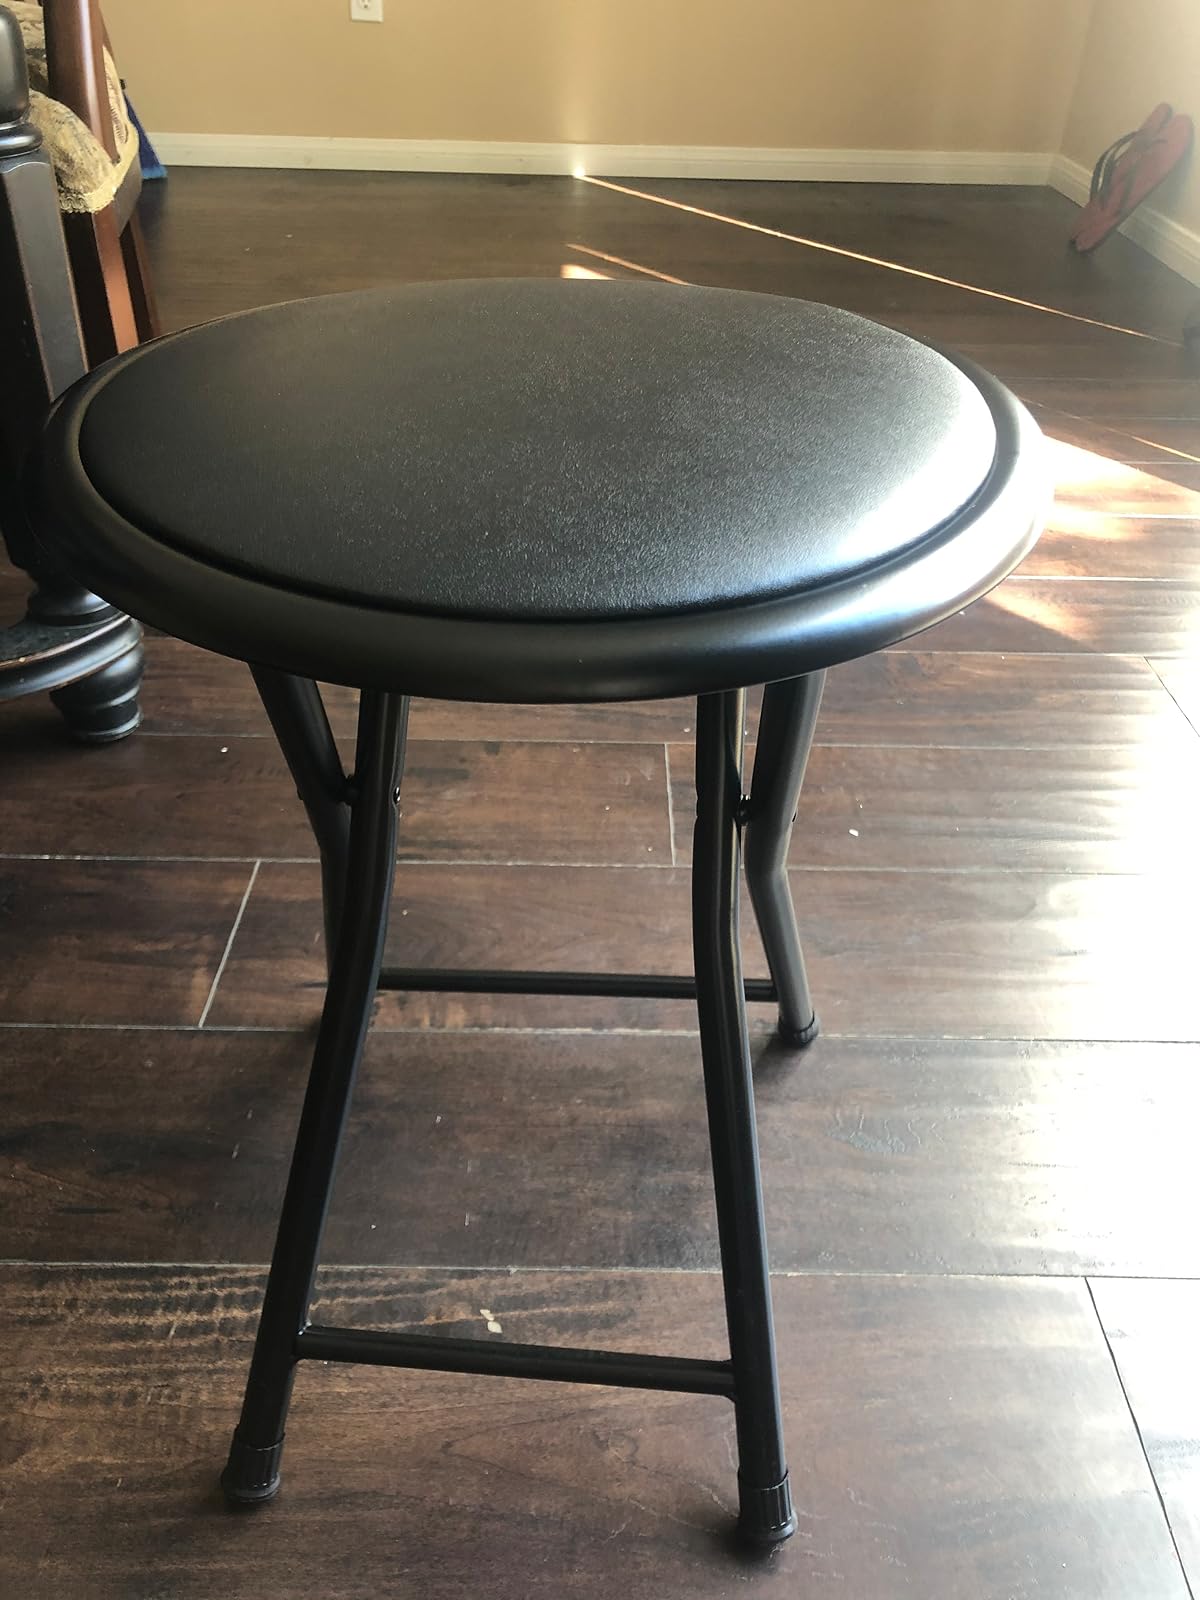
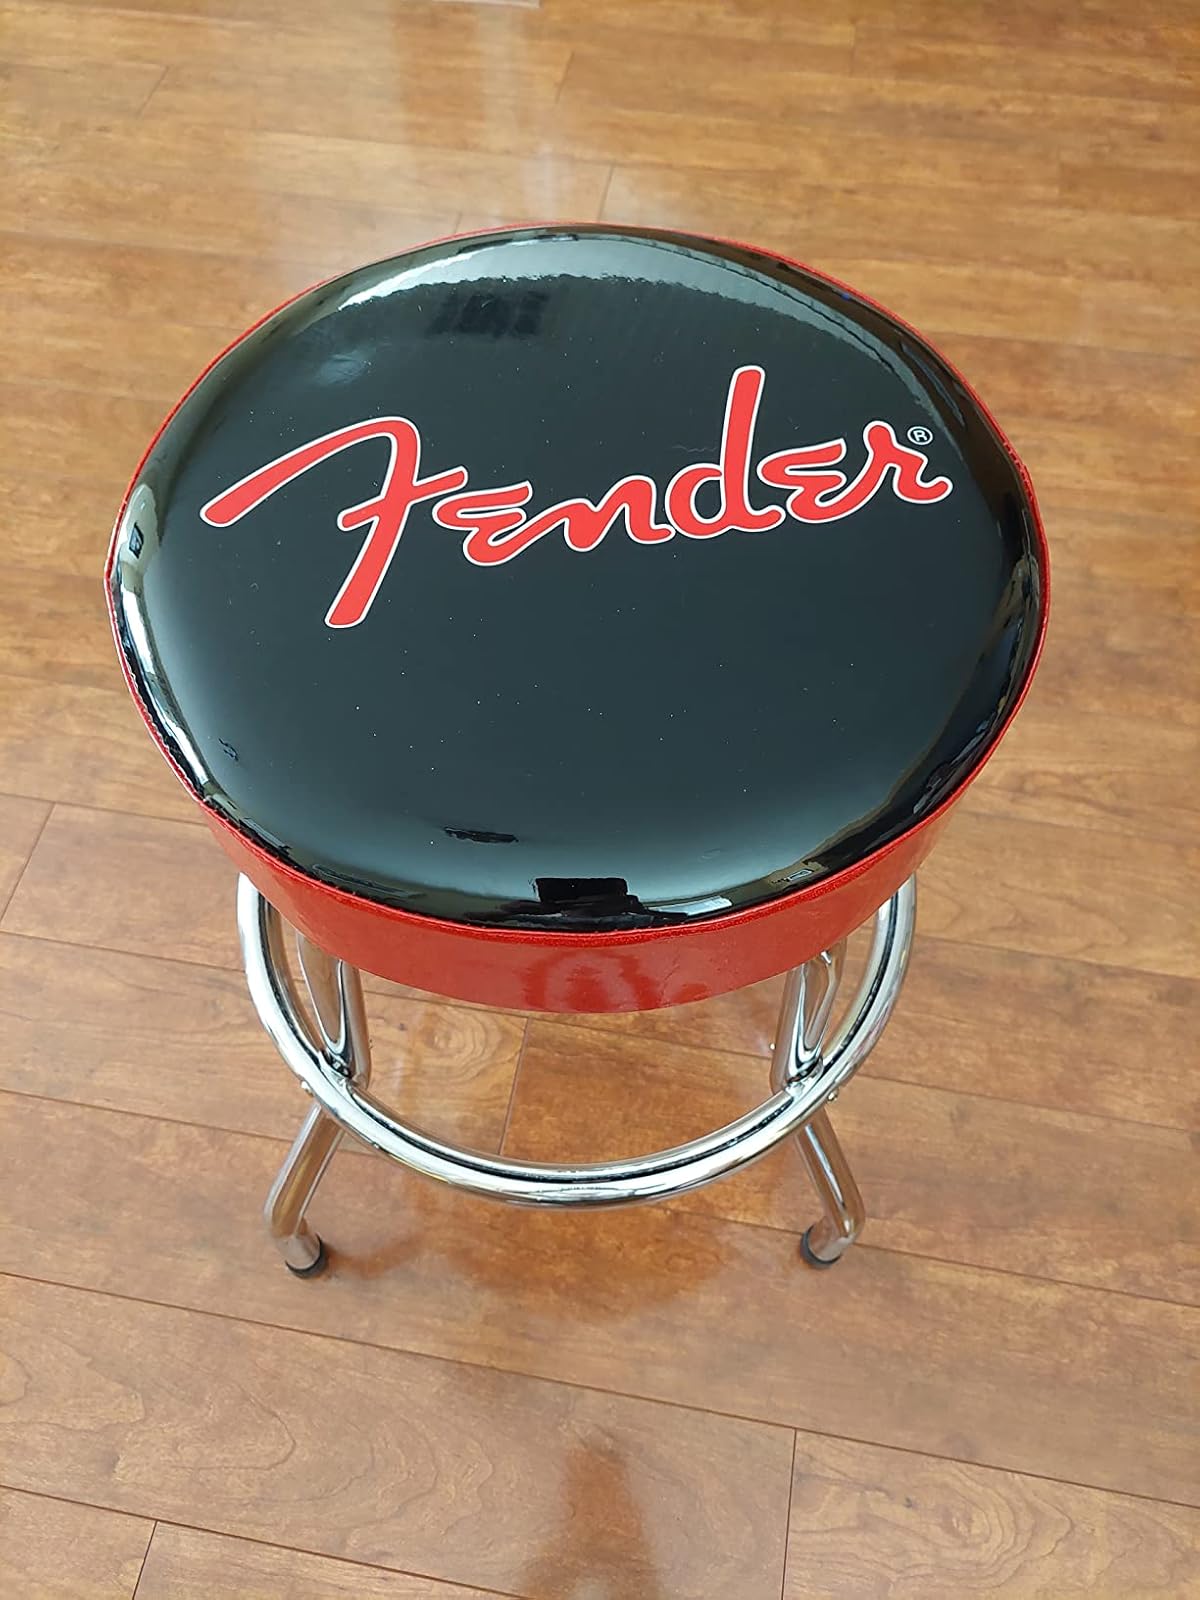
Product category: stool
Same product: no